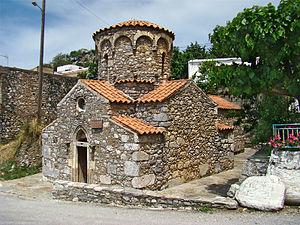
Église Agia Irini, Axos, Crète, Grèce.